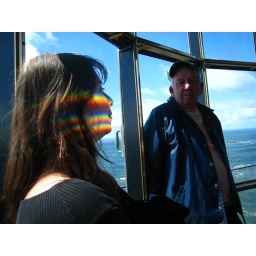
La Burrini is standing inside a lighthouse here, up in the tower next to the glass lamps.